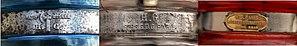
Trois formes d'estampage sur la ceinture centrale des réchauds transparents à alcool H.G
Henri Léon Xavier Gautreau, dit H.G, né au 56 rue du Four, Paris 6ᵉ arrondissement le 23 mars 1859, décédé à Sainte-Marie le 3 novembre 1947, est un inventeur, chaudronnier, lampiste, industriel-ferblantier.